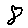
Label: 8